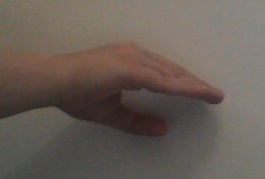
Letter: jeem